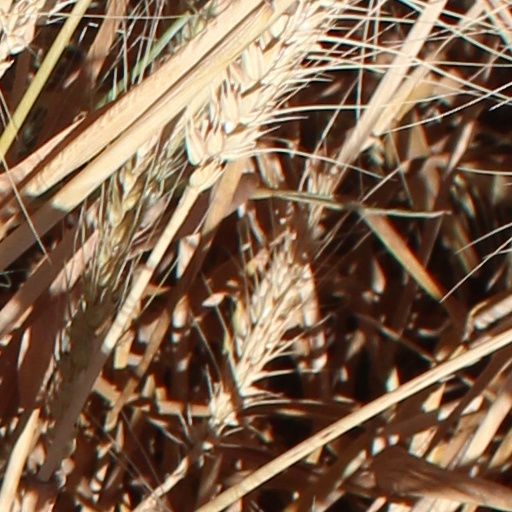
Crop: wheat